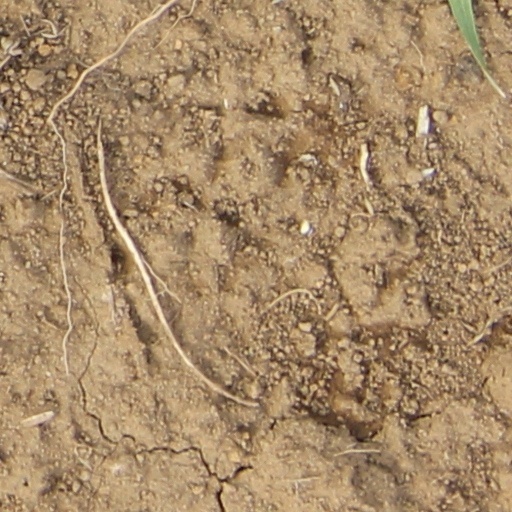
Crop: wheat